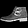
Label: Ankle boot